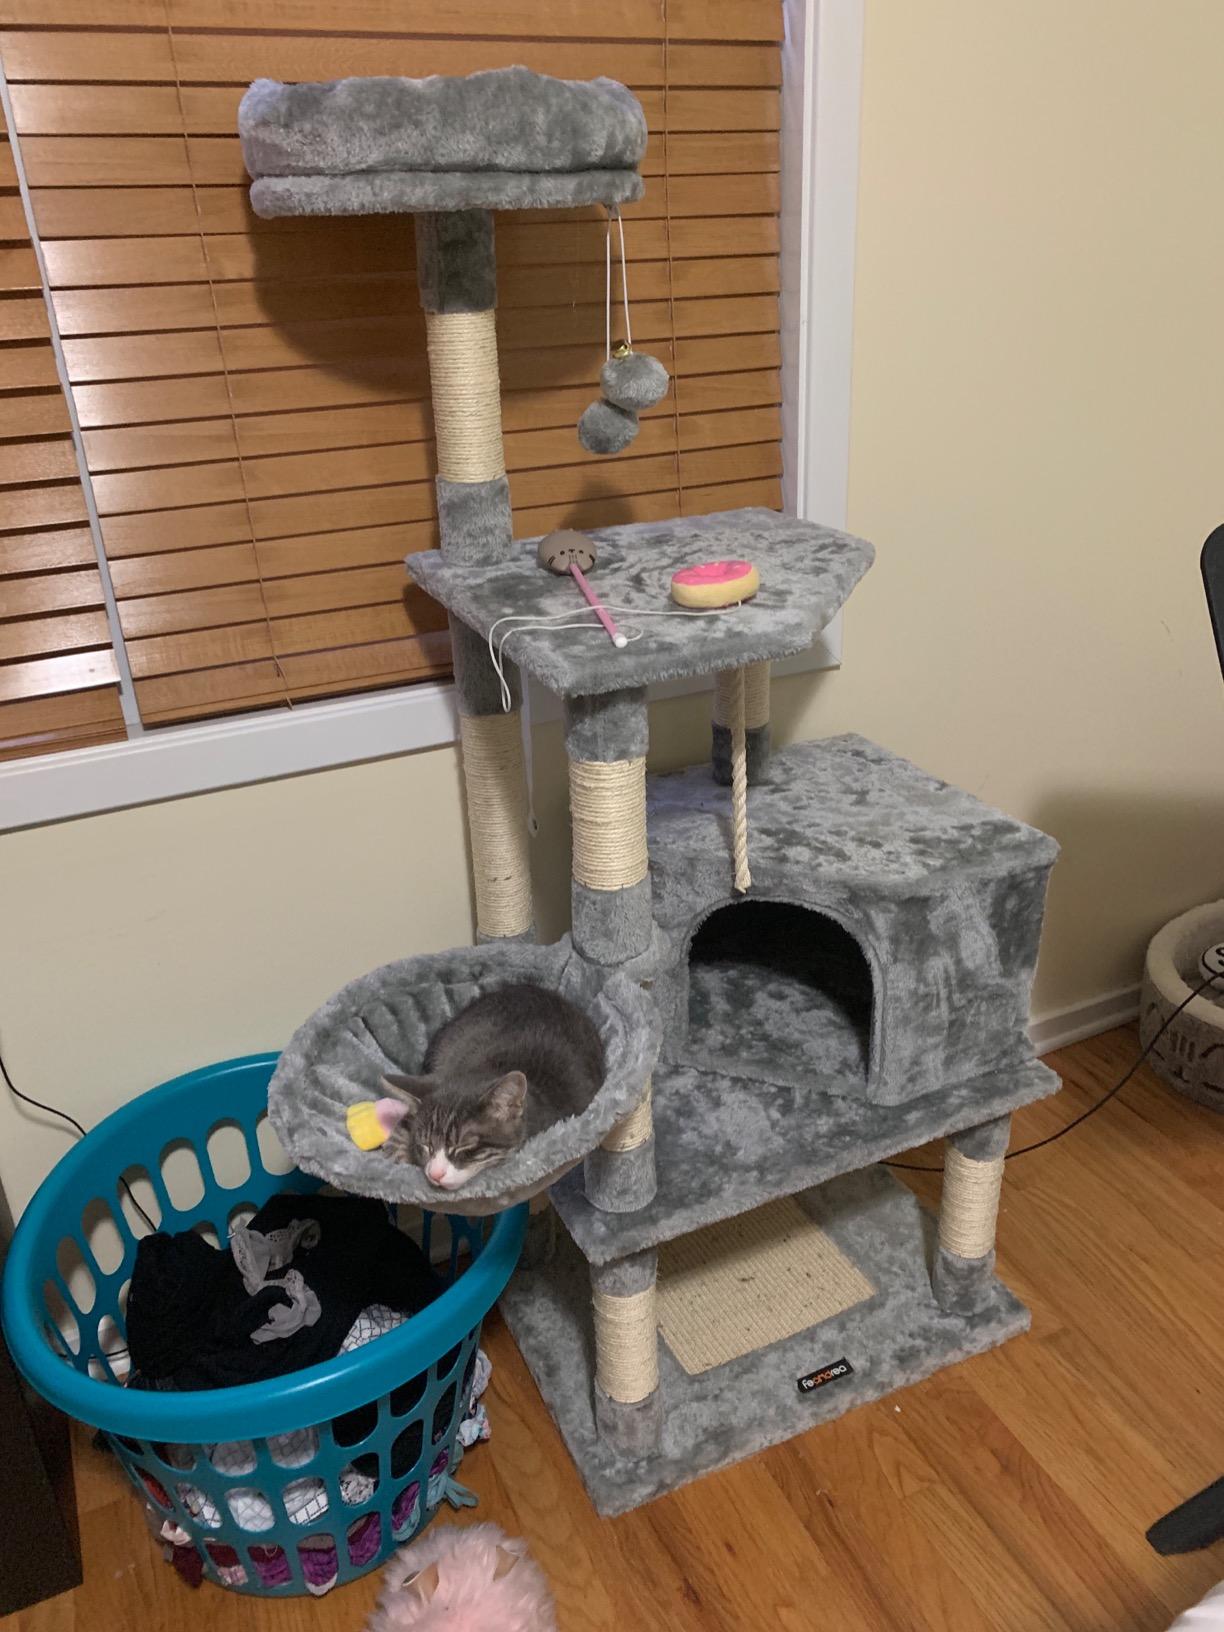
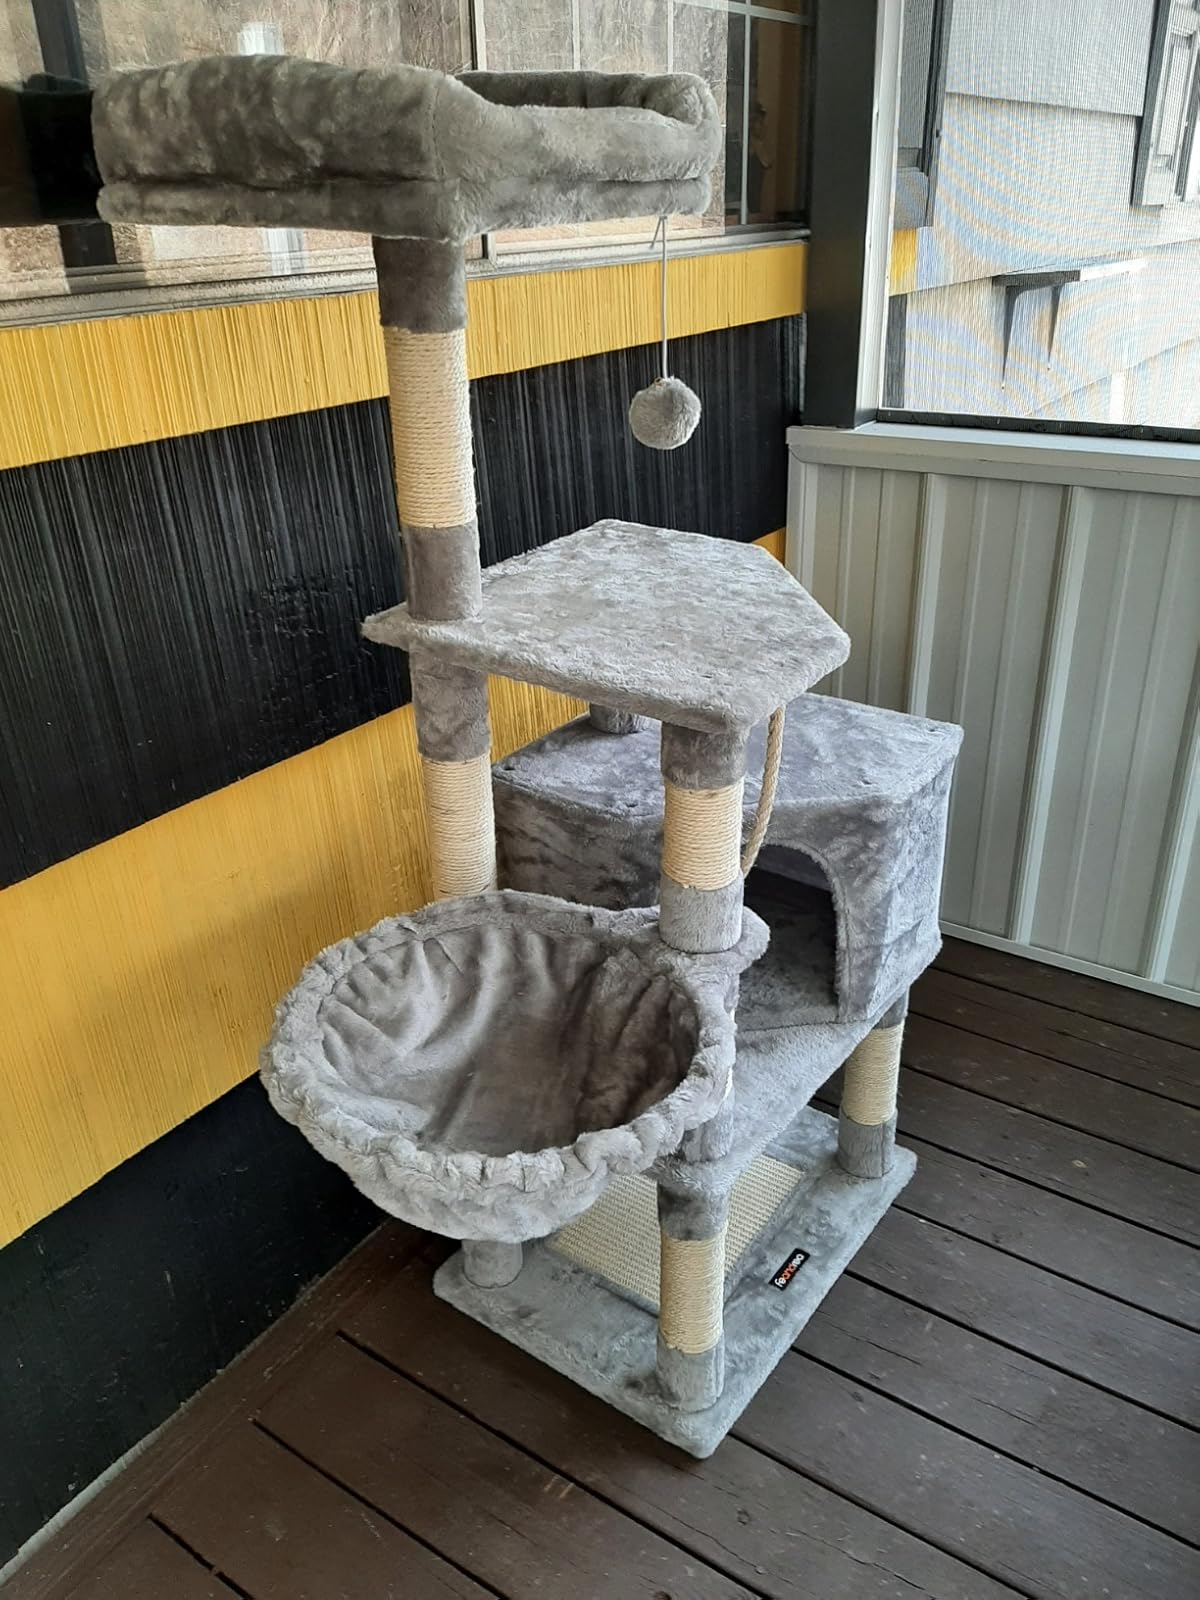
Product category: items_cat tree
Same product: yes